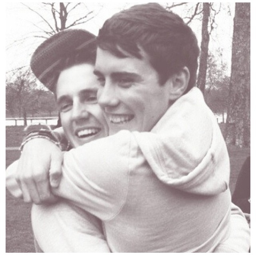
love is in the air